2nd Cavalry Regiment (United States)

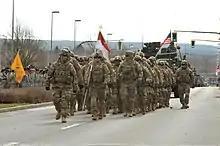
Soldiers of 3rd Squadron, 2nd Cavalry Regiment parade through Rose Barracks in Vilseck, Germany during Operation Atlantic Resolve in April 2015

Tenné, a dragoon in the uniform of the Mexican War mounted on a white horse brandishing a saber and charging a Mexican field gun defended by a gunner armed with a rammer all proper, in chief two eight-pointed mullets Or.